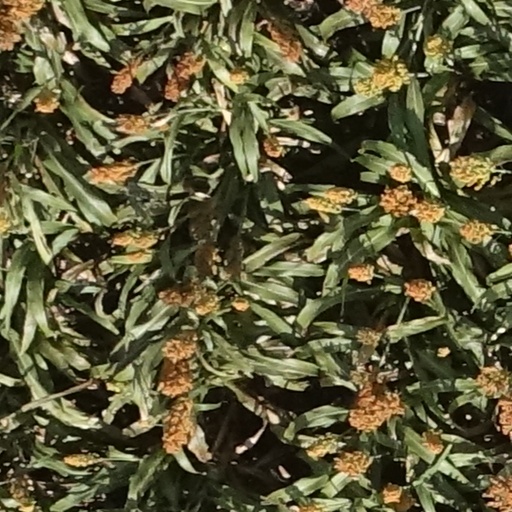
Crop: sorghum